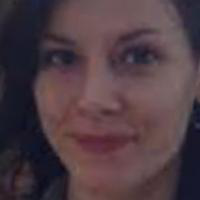
Age group: age 21-30